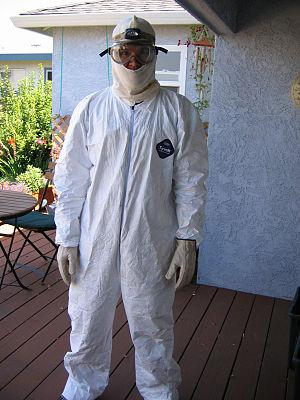
Le Tyvek est un matériau synthétique non-tissé fabriqué à partir de fibres de polyéthylène. Tyvek est une marque déposée de E. I. du Pont de Nemours and Company.